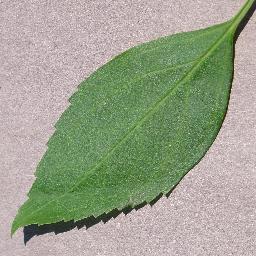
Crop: cherry
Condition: (including_sour)_healthy